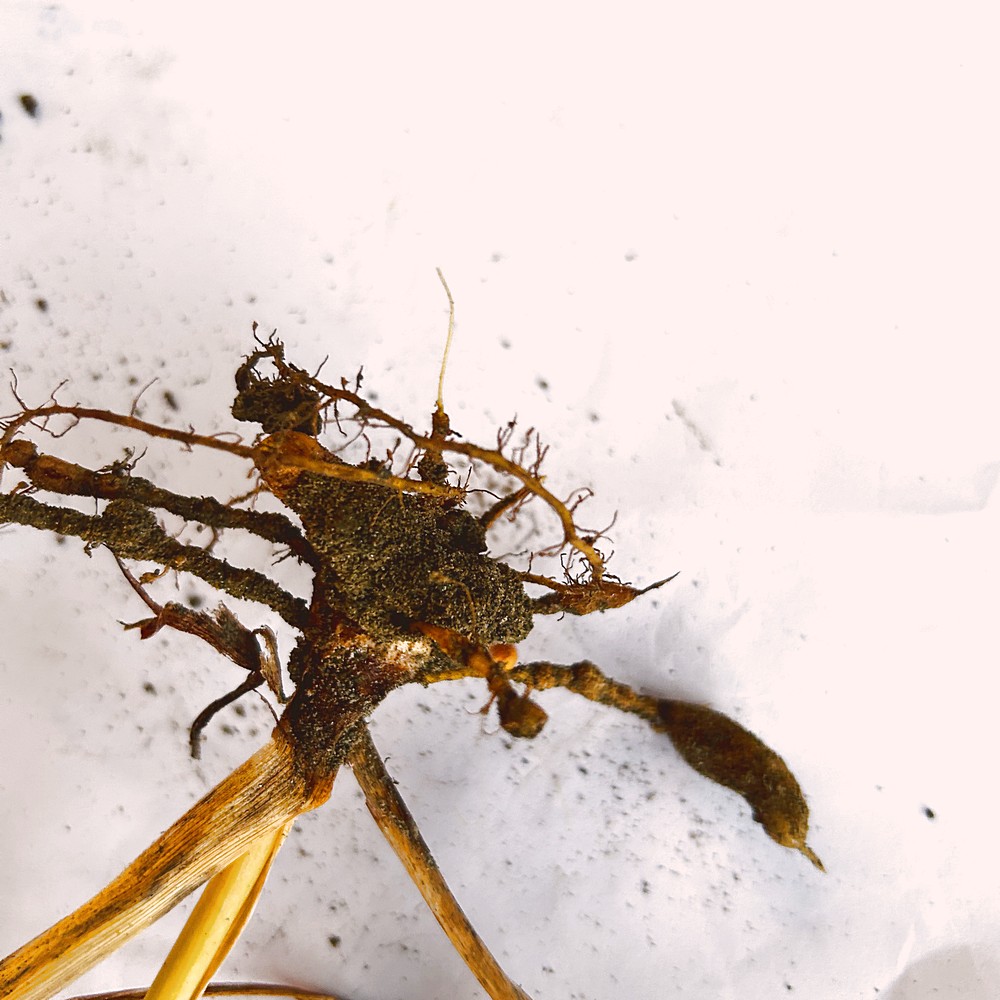
Label: Rhizome Disease Root